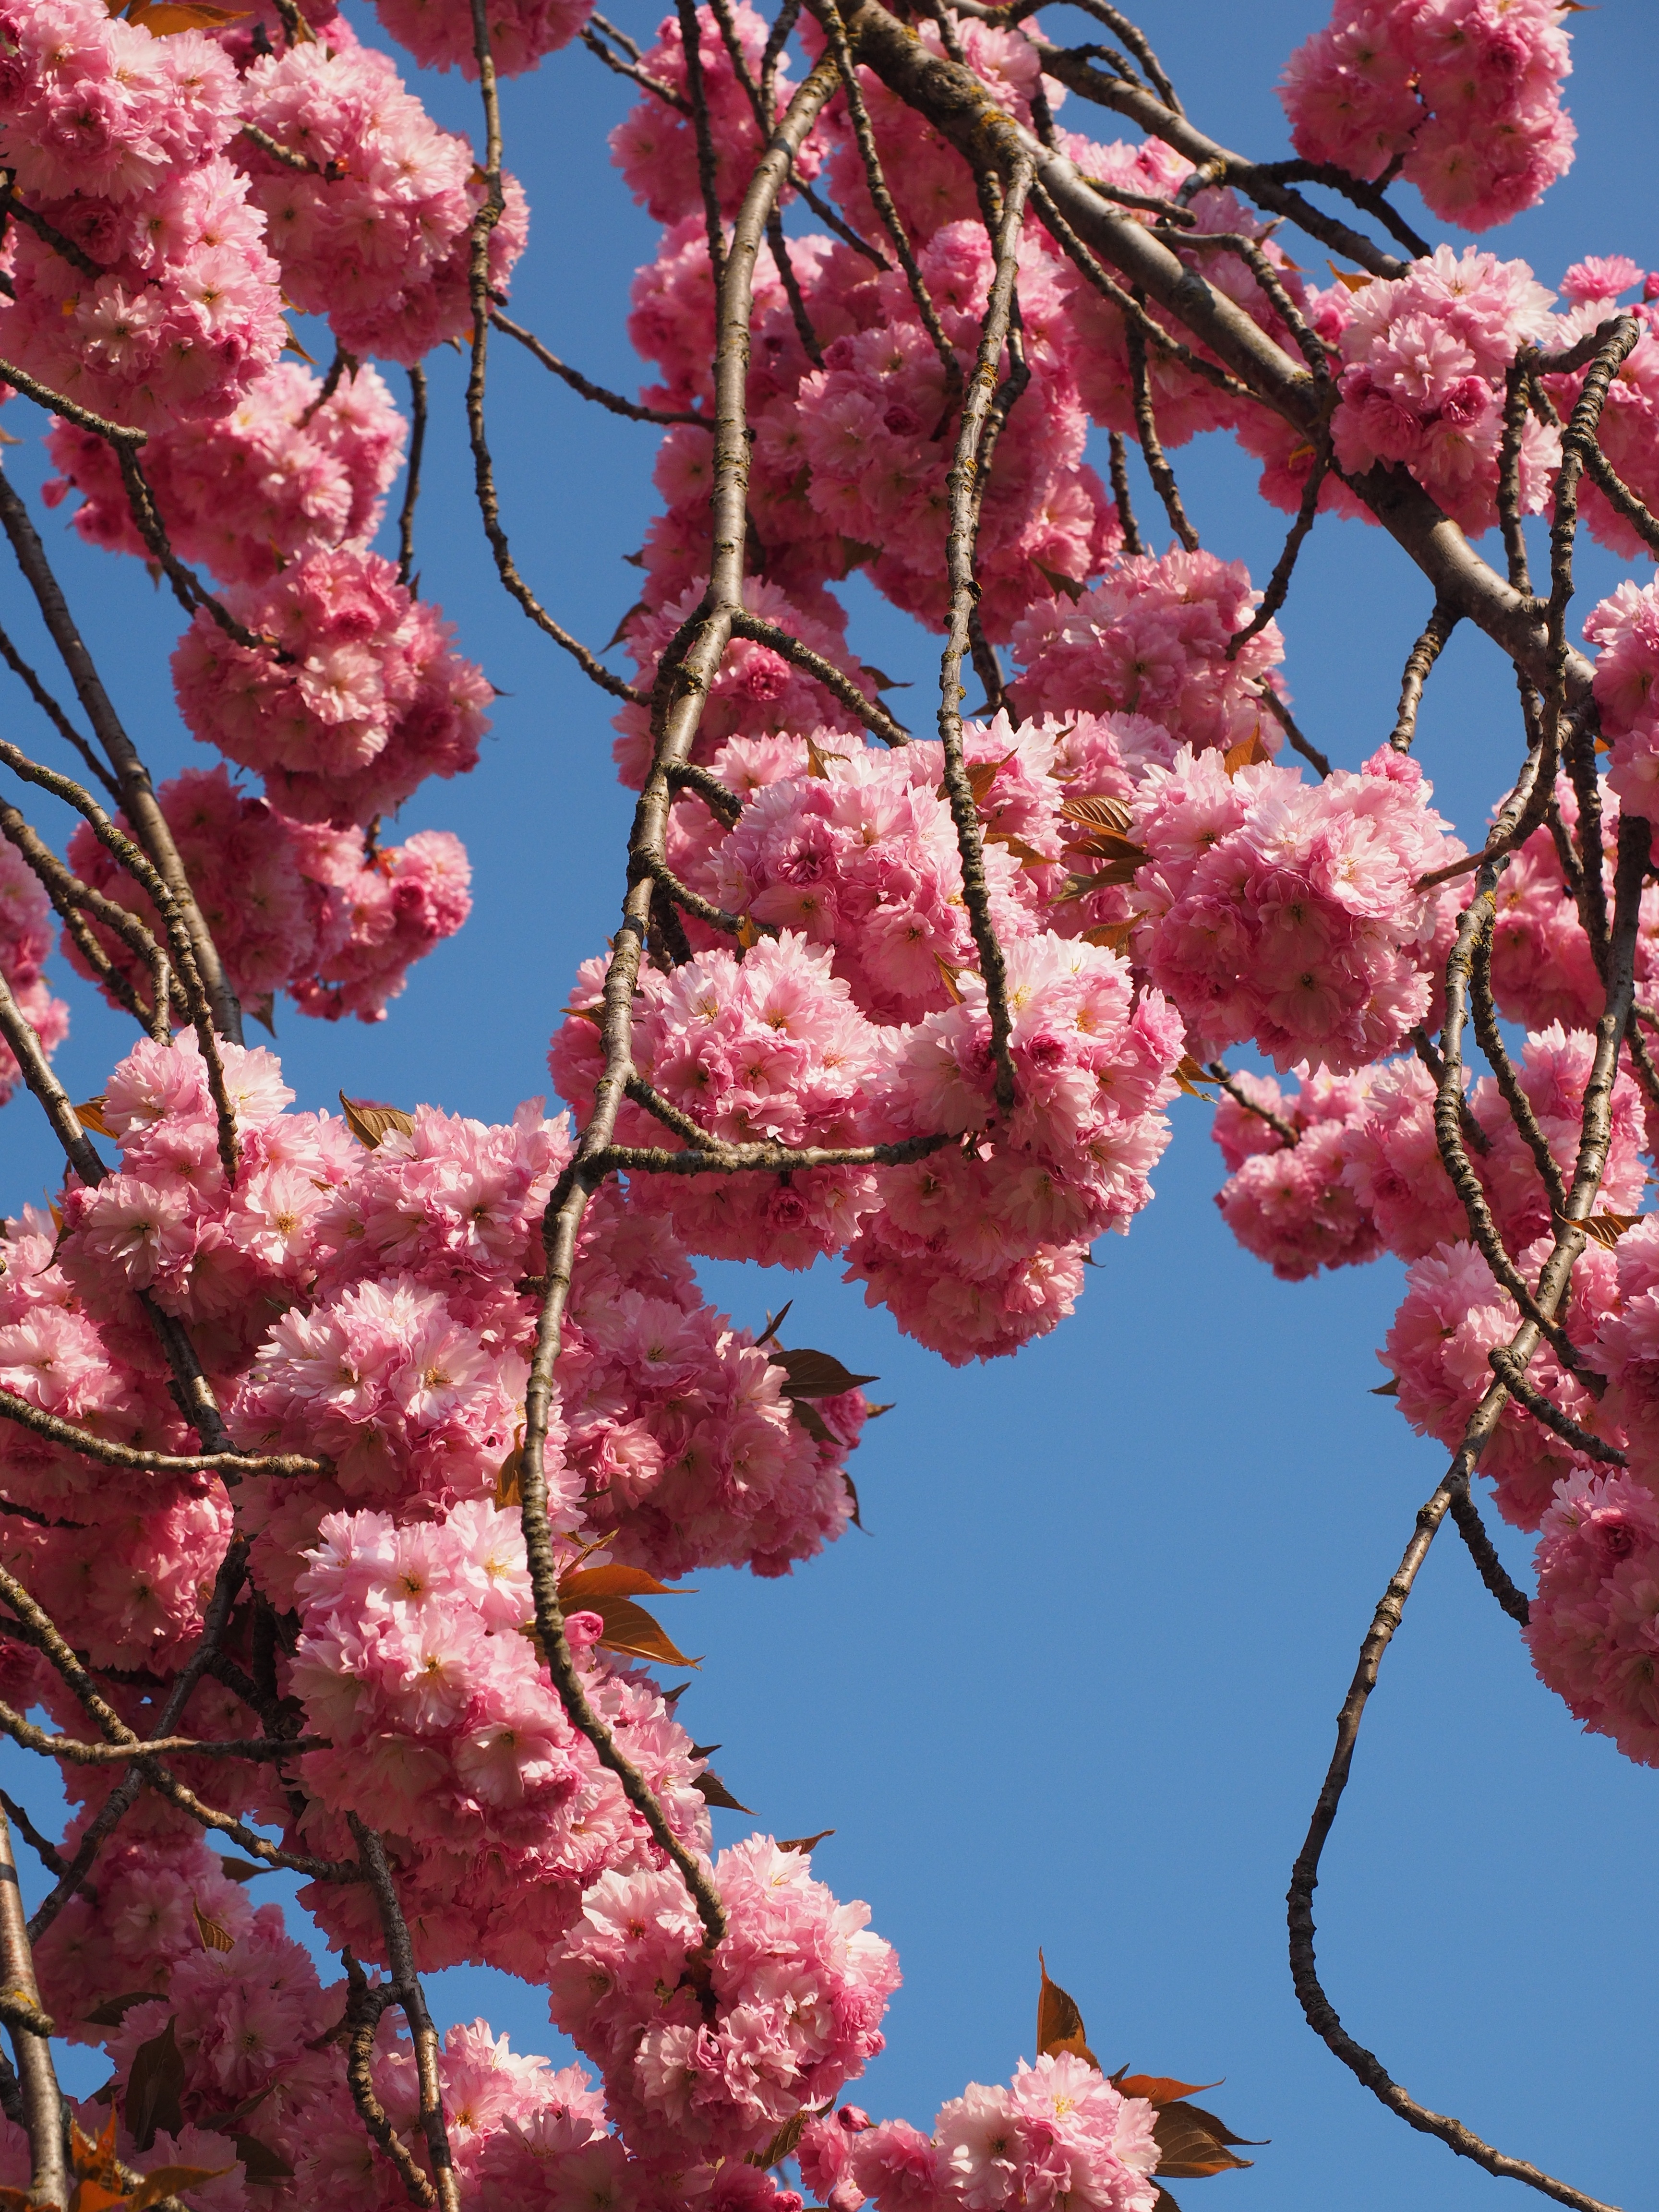
tree, branch, blossom, plant, leaf, flower, petal, bloom, food, spring, produce, pink, flora, season, cherry blossom, japanese, smell, tradition, bud, japanese cherry trees, prunus, cherry, ornamental plant, flowering plant, rose family, flowering twig, japanese cherry, rosaceae, prunus serrulata, japanese flowering cherry, ornamental cherry, oriental cherry, east asian cherry, grannenkirsche, yoshino cherry, yoshino, japanese culture, woody plant, land plant